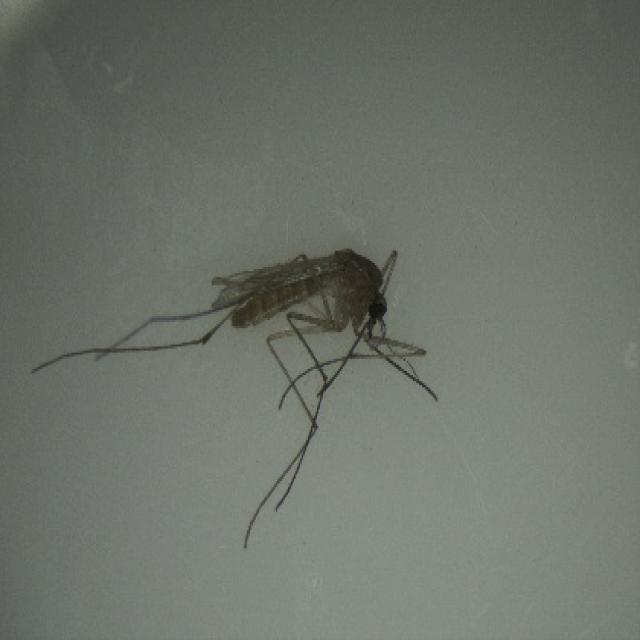
Species: culex_pipiens